Ochocki family with Ostoja coat of arms

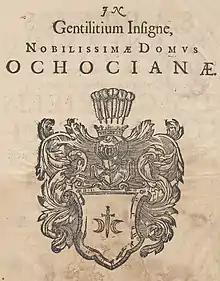
The coat of arms of Ostoja Ochockich published in 1673 in the work "Sapiens magni animi umbra" by Bieżanowski

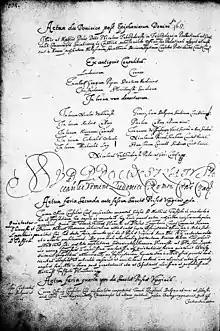
Page 632 from the Krakow Soviet Book covering the years 1612–1621 with a list of councilors, including

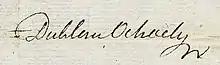
Autograph of the diarist from 1819.

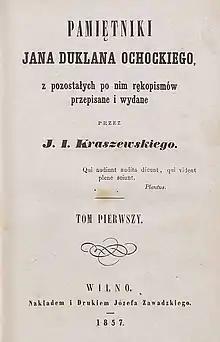
Title page of the first volume of <a href="https%3A//bc.wbp.lodz.pl/dlibra/show-content/publication/edition/91972%3Fid%3D91972">Memoirs

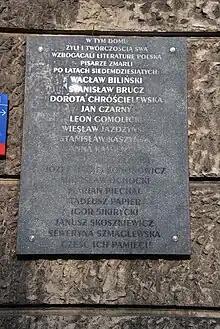
Plaque commemorating Mirosław Ochocki and other writers from Łódź (photo from 2011).

The Ochocki family – Polish noble family with the Ostoja coat of arms, belonging to the heraldic Clan Ostoja (Moscics), originating from Ochocice near Kamieńsk in the former . The Ochocki family was mentioned by Kasper Niesiecki in "Herbarz Polski".